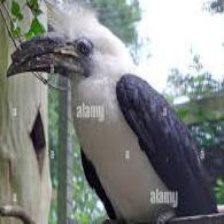
Species: WHITE CRESTED HORNBILL
Scientific name: TROPICRANUS ALBOCRISTATUS
ImageNet parent category: hornbill